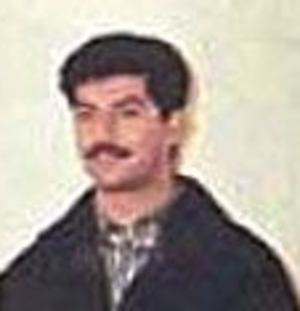
Qoussaï Saddam Hussein al-Tikriti, né le 17 mai 1966 à Bagdad en Irak et mort le 22 juillet 2003 à Mossoul en Irak, est le second fils de Saddam Hussein. Il fut officiellement désigné comme dauphin de son père en 2000.